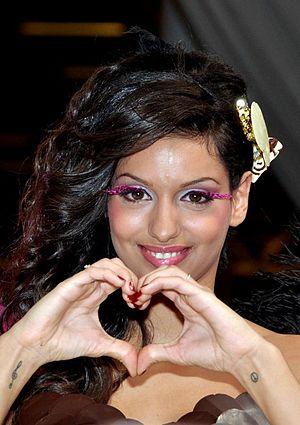
Tal au défilé de mode du salon du chocolat